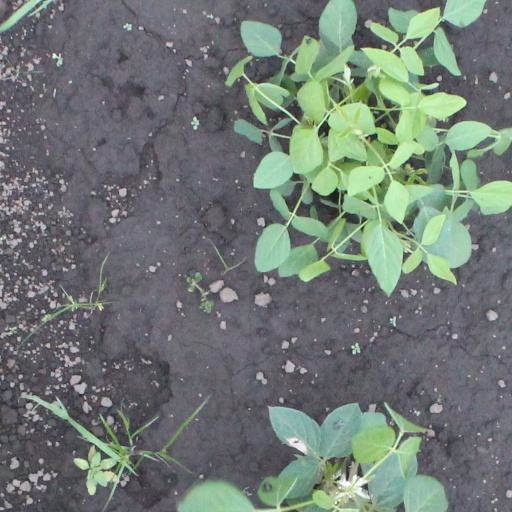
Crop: soybean